MVK Zrt.

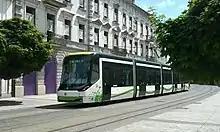
Skoda 26 tram

By 2016 the company wants to change all of its buses to new CNG (compressed natural gas) buses except for the Neoplan and MAN brand buses. After the investment 80% of the buses would be low-floor buses.